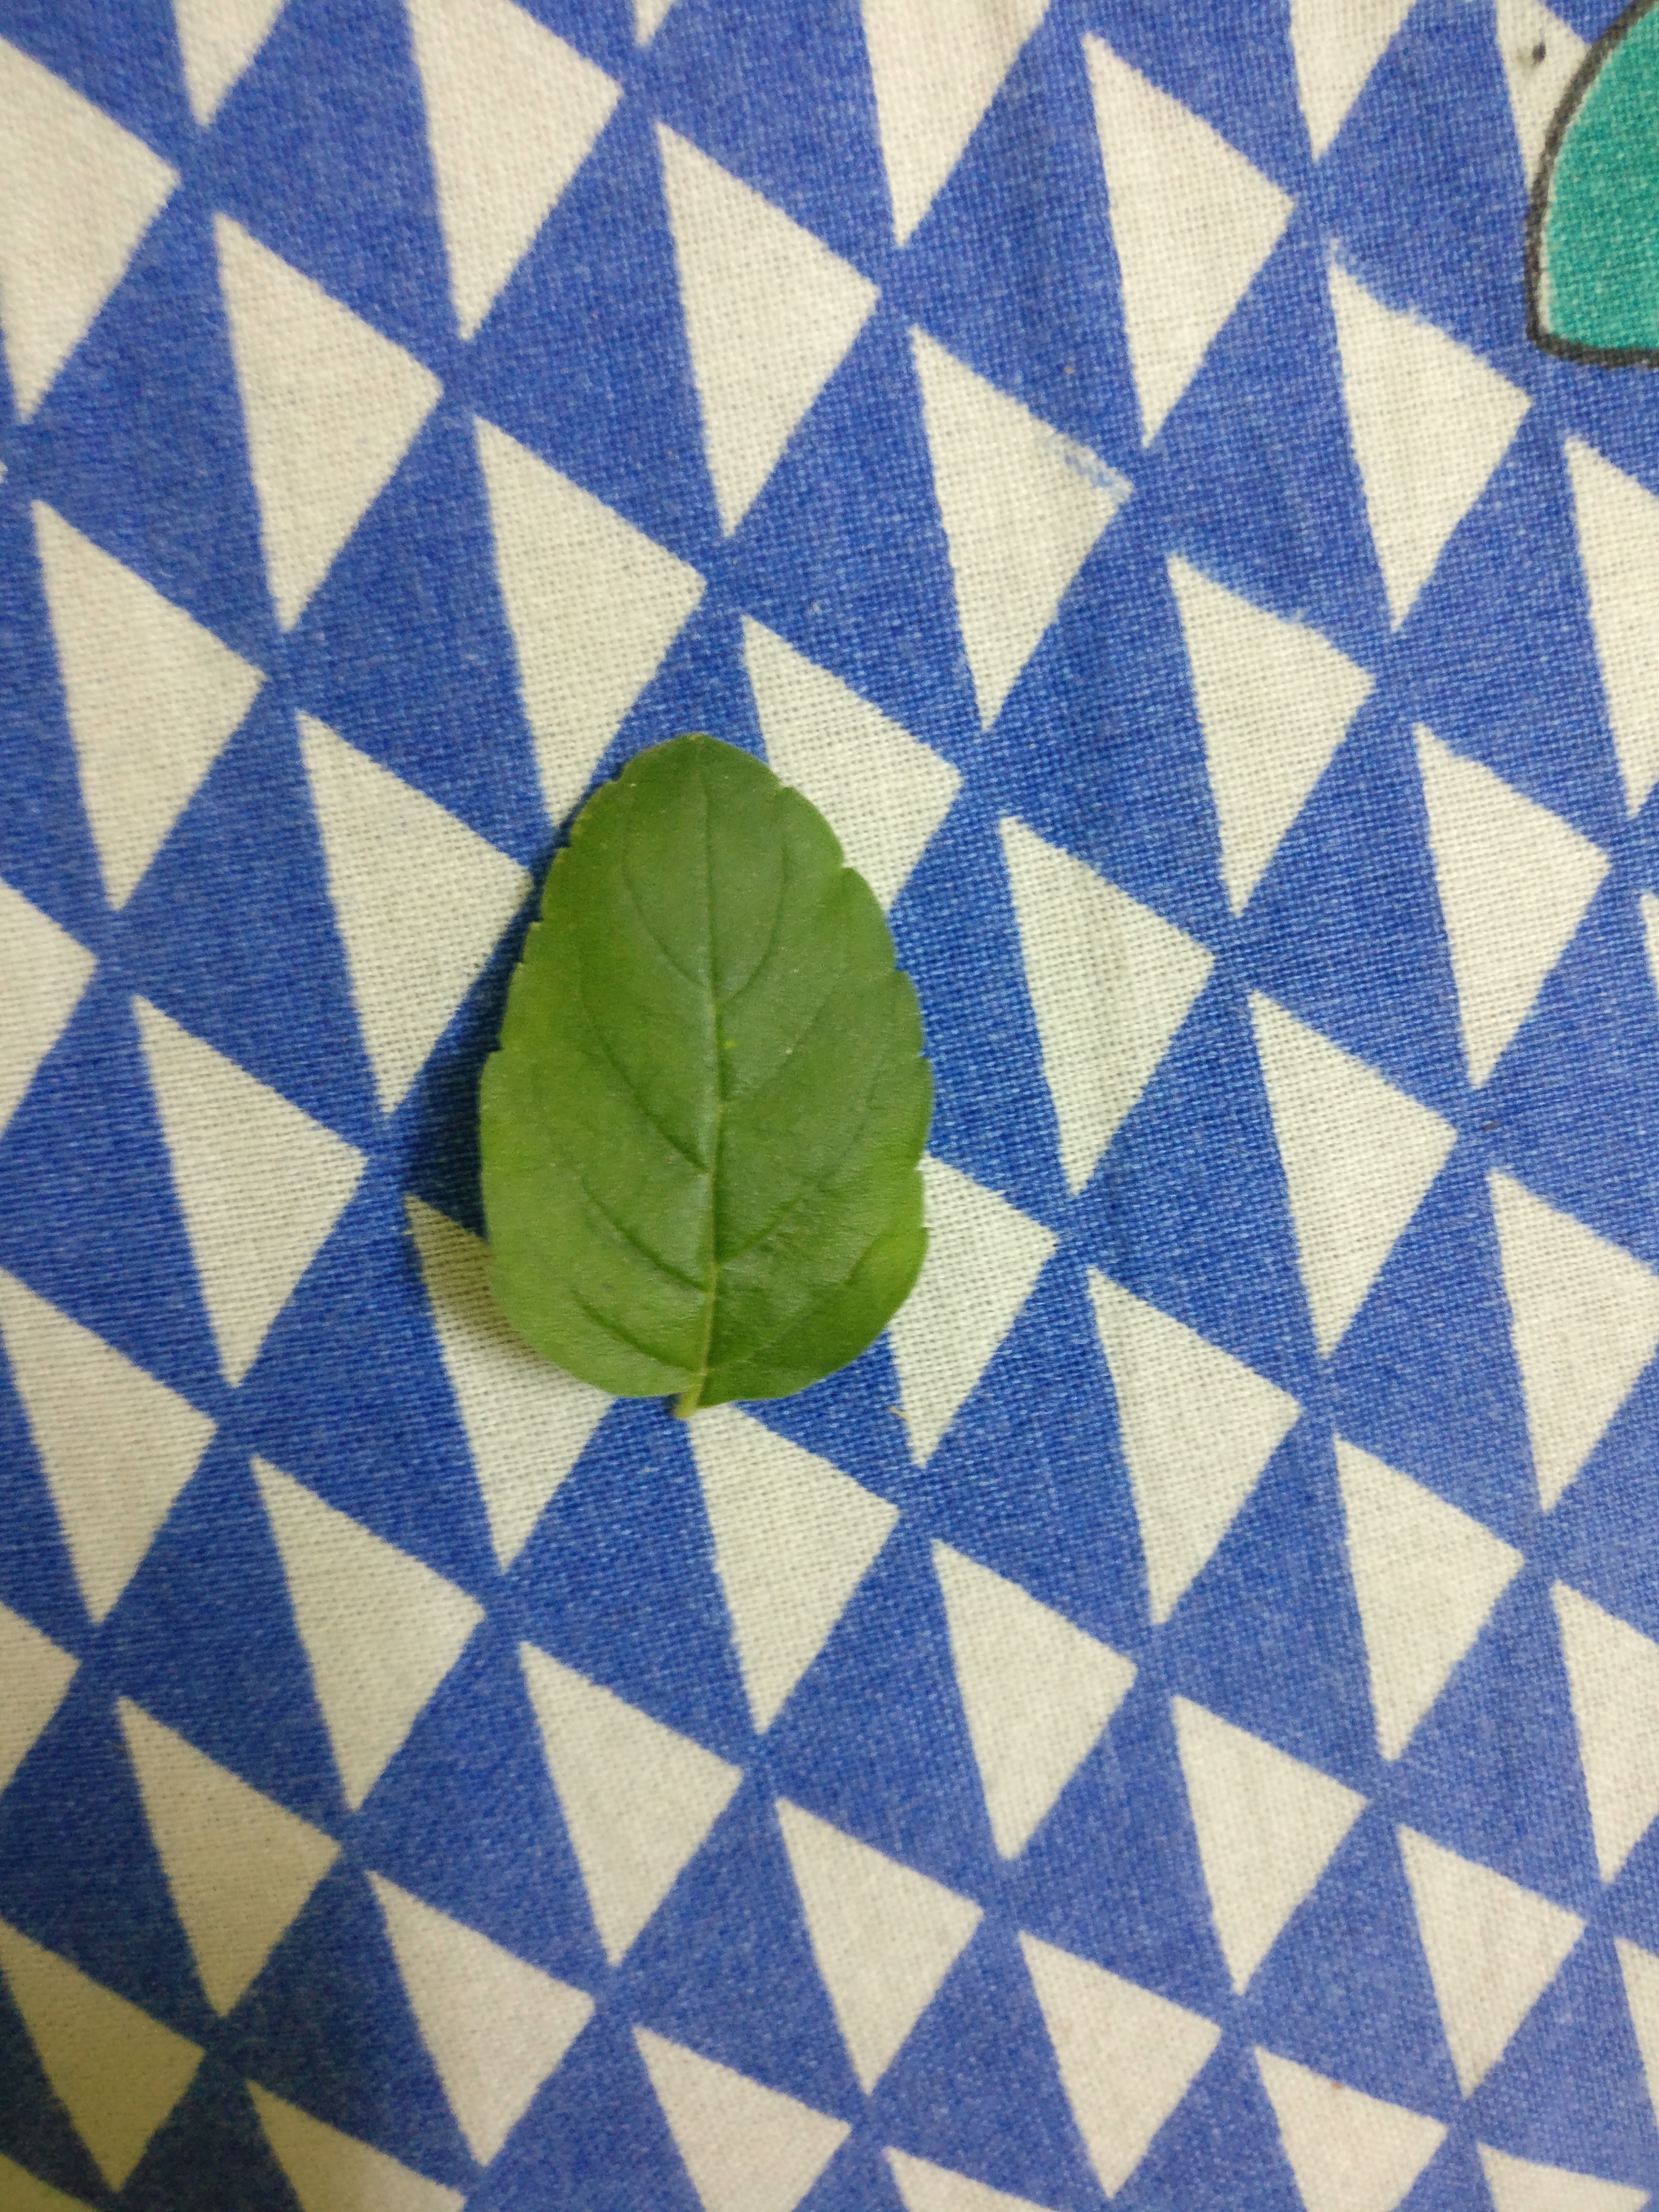
Plant: Tulsi